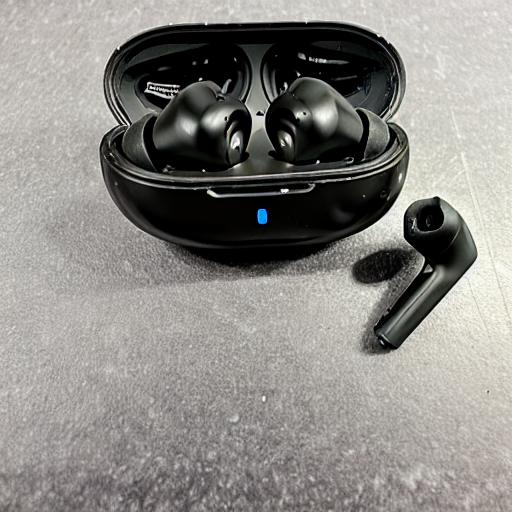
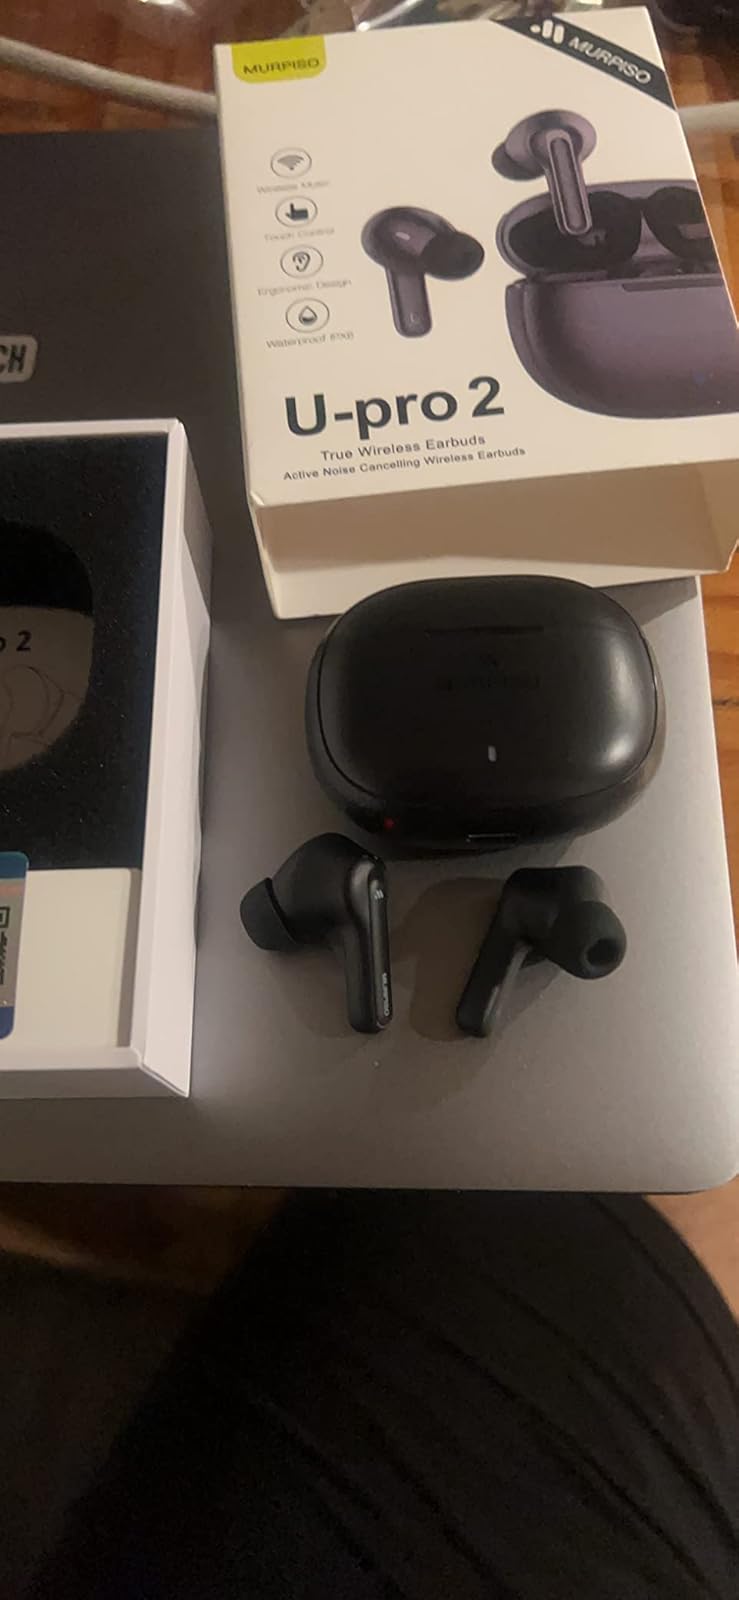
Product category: earbuds
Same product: no